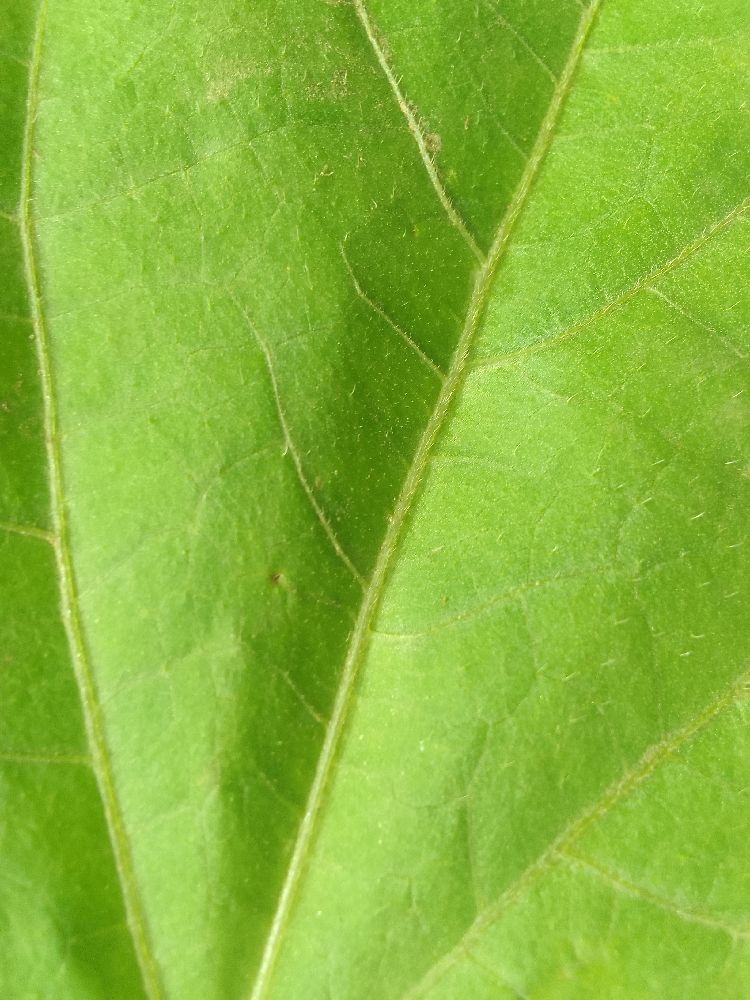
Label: healthy